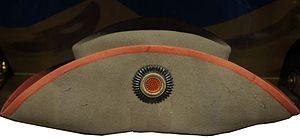
Couvre chef des Schutztruppen du Cameroun, collection du fort de la Pompelle .